George Green (mathematician)

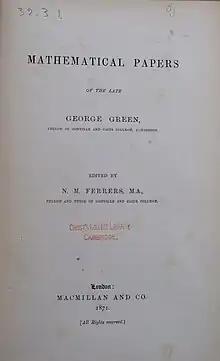
Title page of a 1871 copy of the ""Mathematical Papers of the Late George Green""

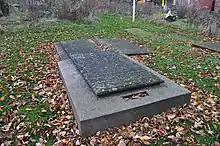
Green's grave, in the grounds of the church not far from his mill

In his final years at Cambridge, Green became rather ill, and in 1840 he returned to Sneinton, only to die a year later. There are rumours that at Cambridge, Green had "succumbed to alcohol", and some of his earlier supporters, such as Sir Edward Bromhead, tried to distance themselves from him.